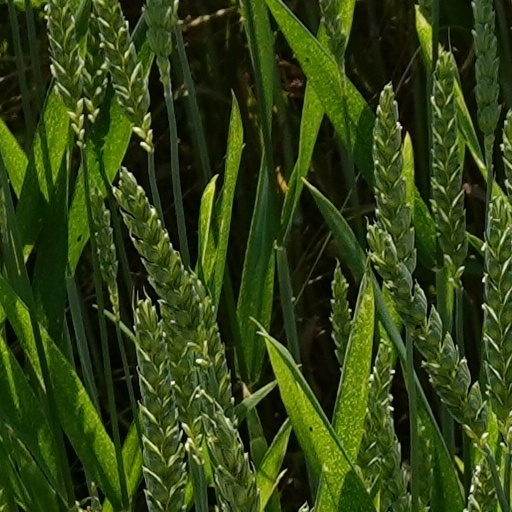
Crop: wheat